Ledra Street

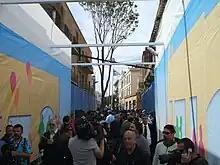
Opening of Ledra Street in April 2008.

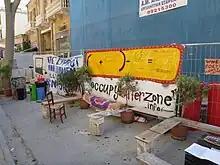
The Occupy Buffer Zone camp in the Ledra Street crossing in Nicosia

On 3 April 2008 at 9 a.m. local time (06:00 UTC), the Ledra Street roadblock crossing through the UN buffer zone was reopened after 34 years, in the presence of Greek and Turkish Cypriot officials who cut a ribbon in Kykkou street, the road between Ledra Street and what is known as Lokmaci point in the Turkish controlled part of Nicosia. Addressing the ceremony, Presidential Commissioner George Iacovou said this day is "an auspicious occasion" as it signals the opening of the fifth crossing point in Cyprus. The "International Herald Tribune" reported that officials released balloons to mark the event at the end of an opening ceremony. Immediately afterwards, citizens from both sides began using the crossing.